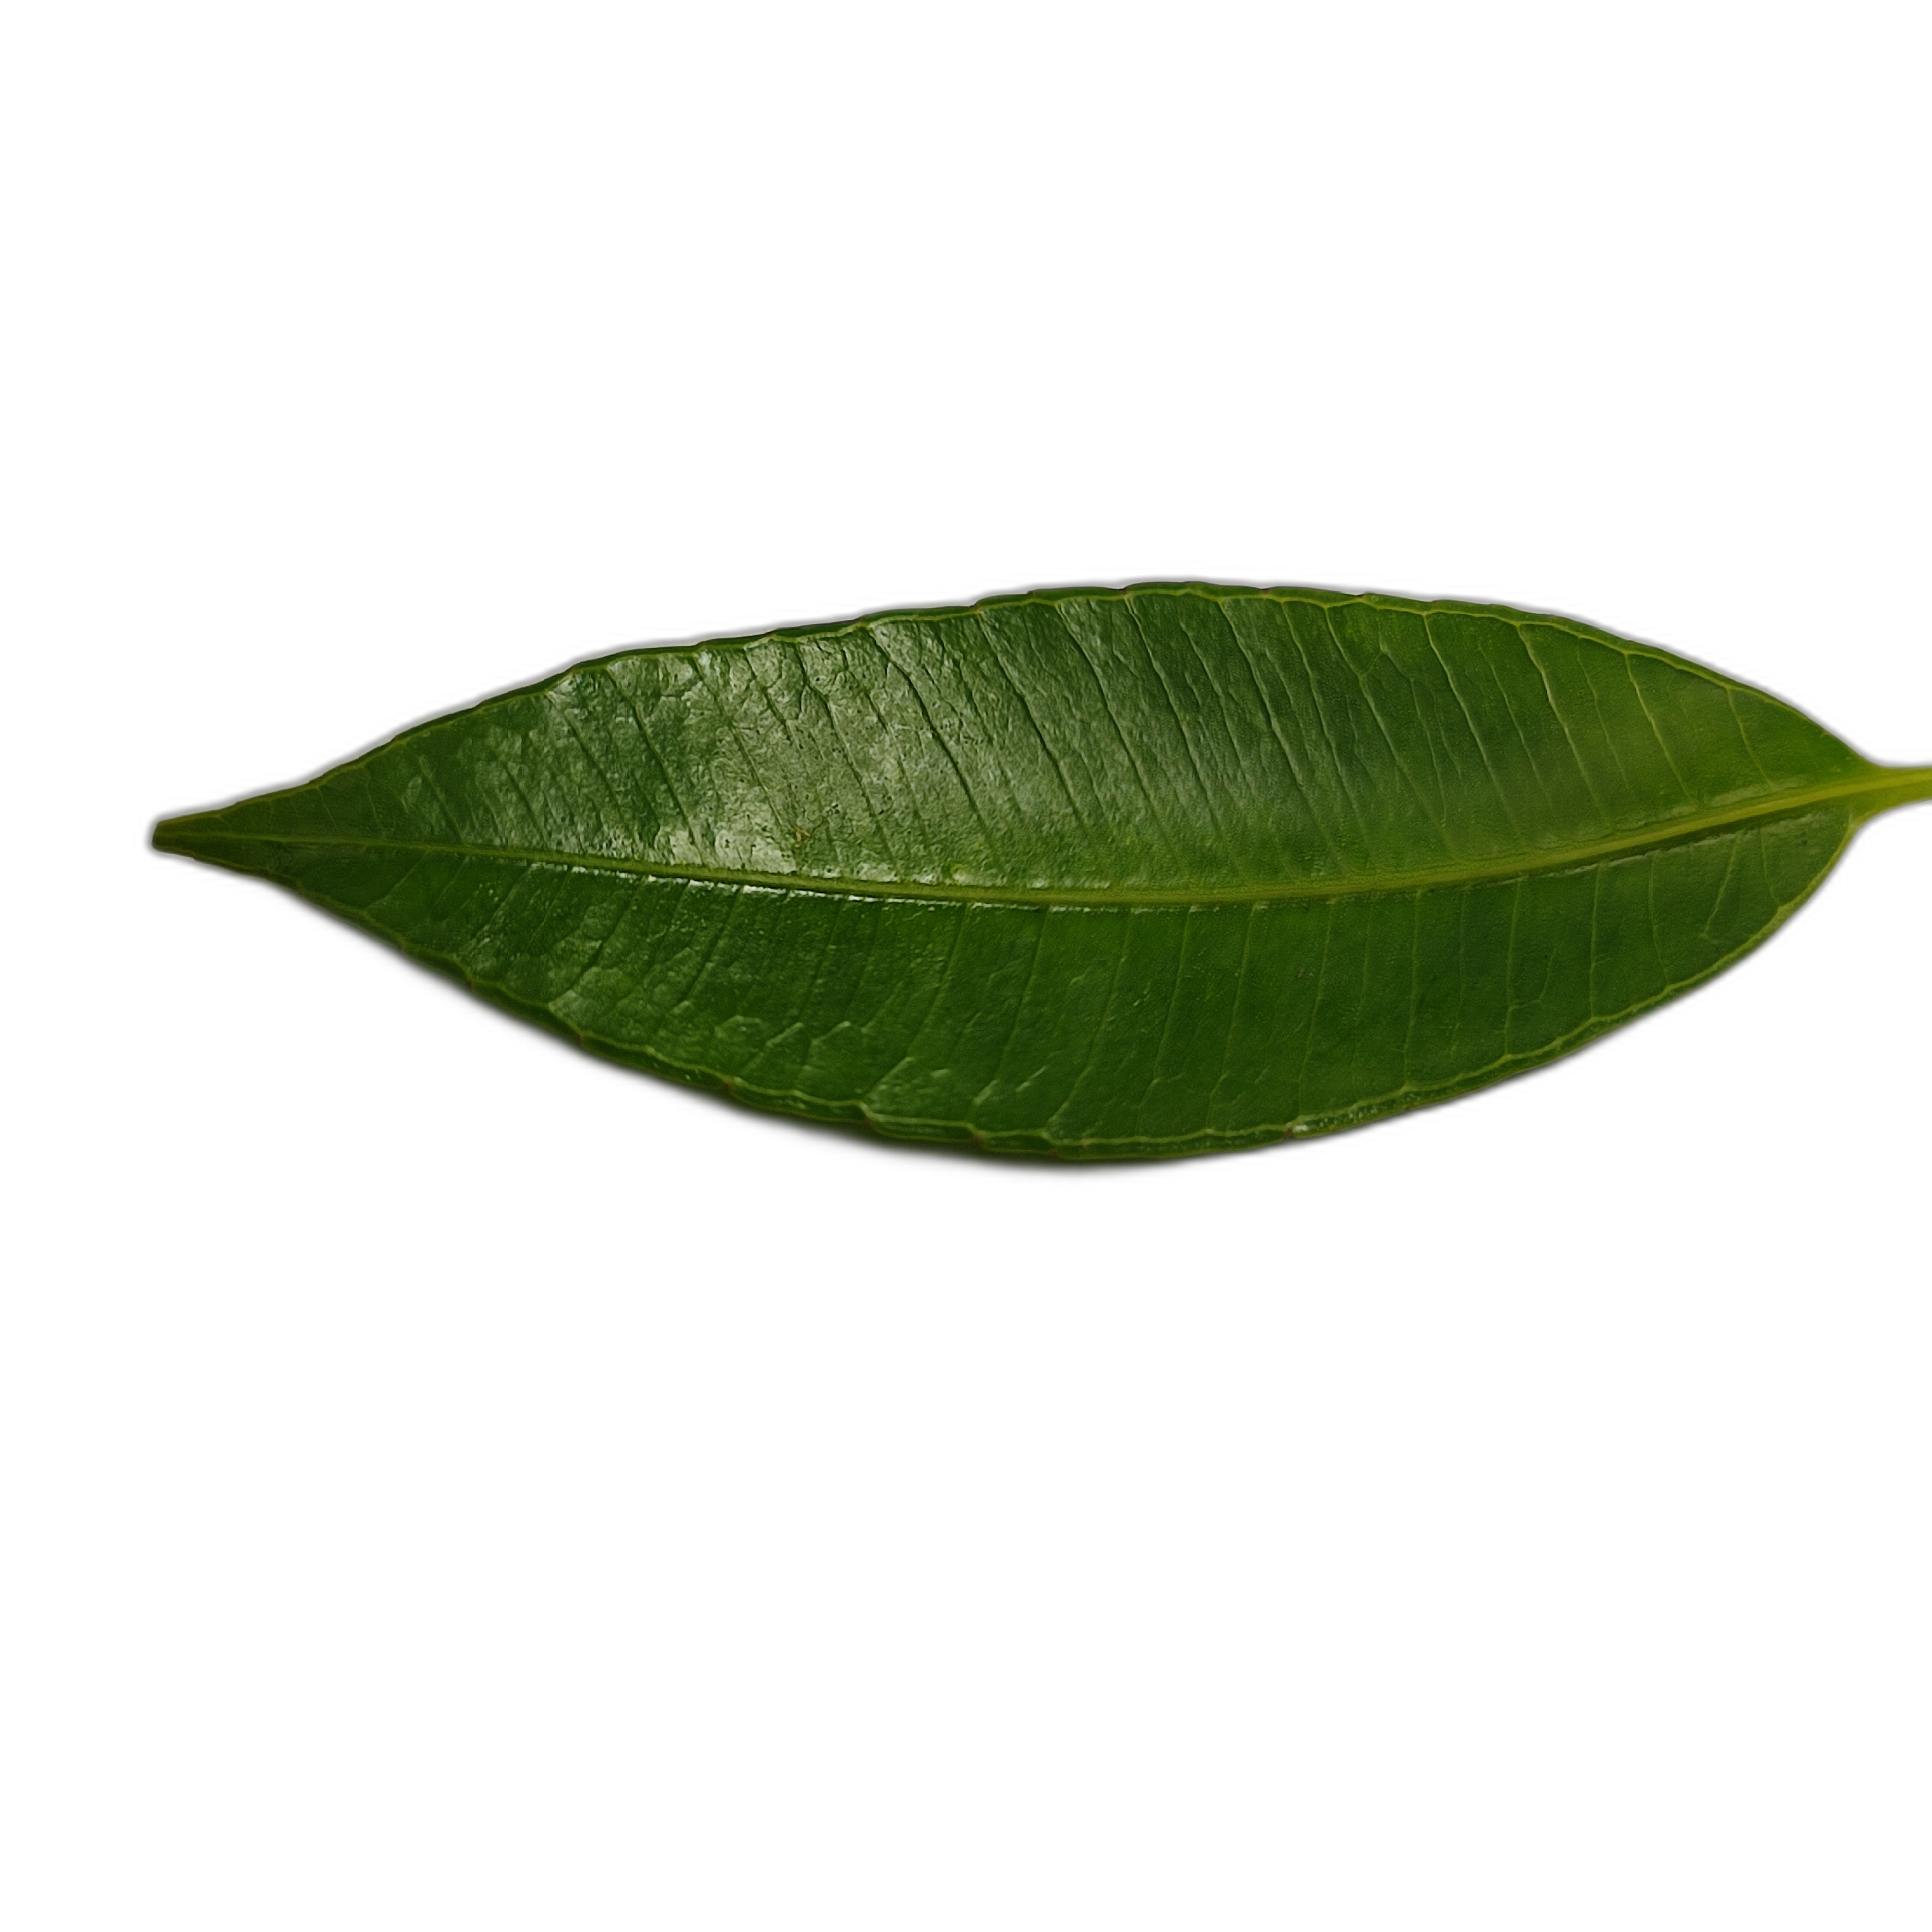
Label: healthy